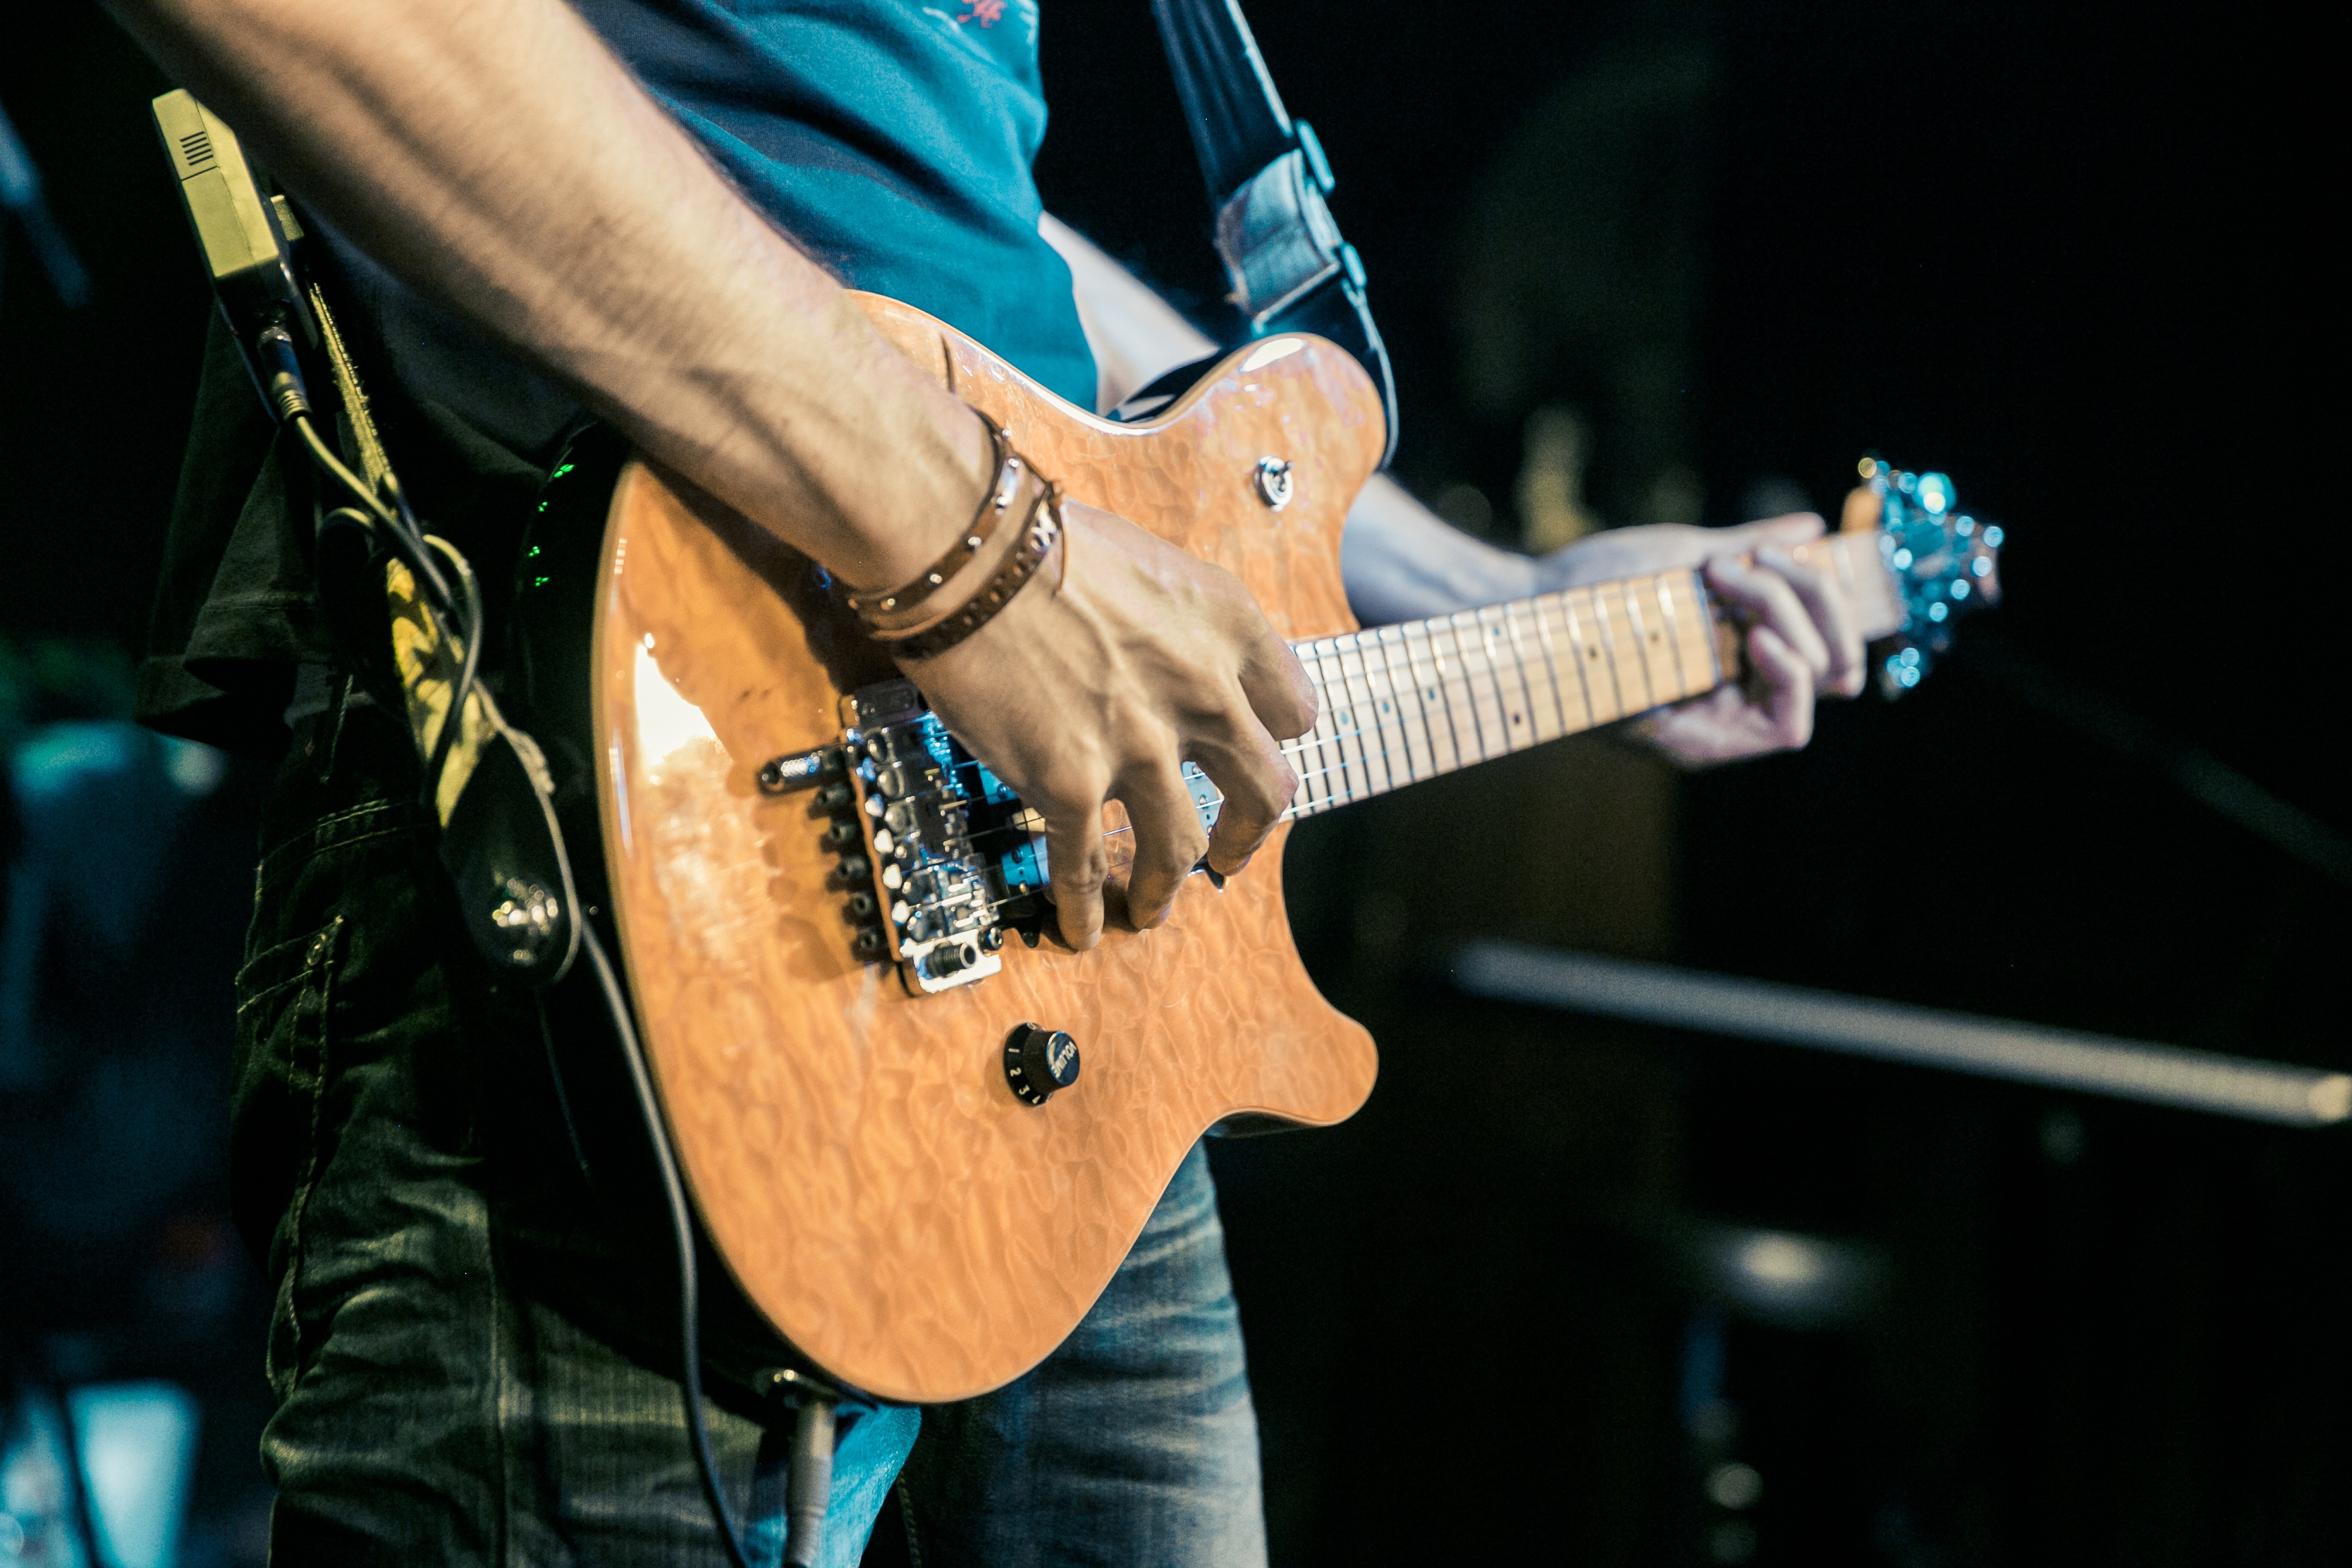
man, rock, music, light, guitar, concert, singer, band, live, show, microphone, blue, micro, musician, sing, stage, performance, bassist, singing, guitarist, song, artists, bass guitar, entertainment, performing arts, singer songwriter, string instrument, unplugged, plucked string instruments